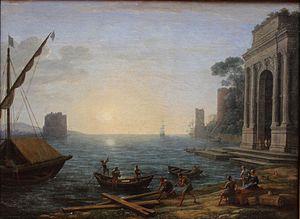
1674 est une année commune commençant un lundi.